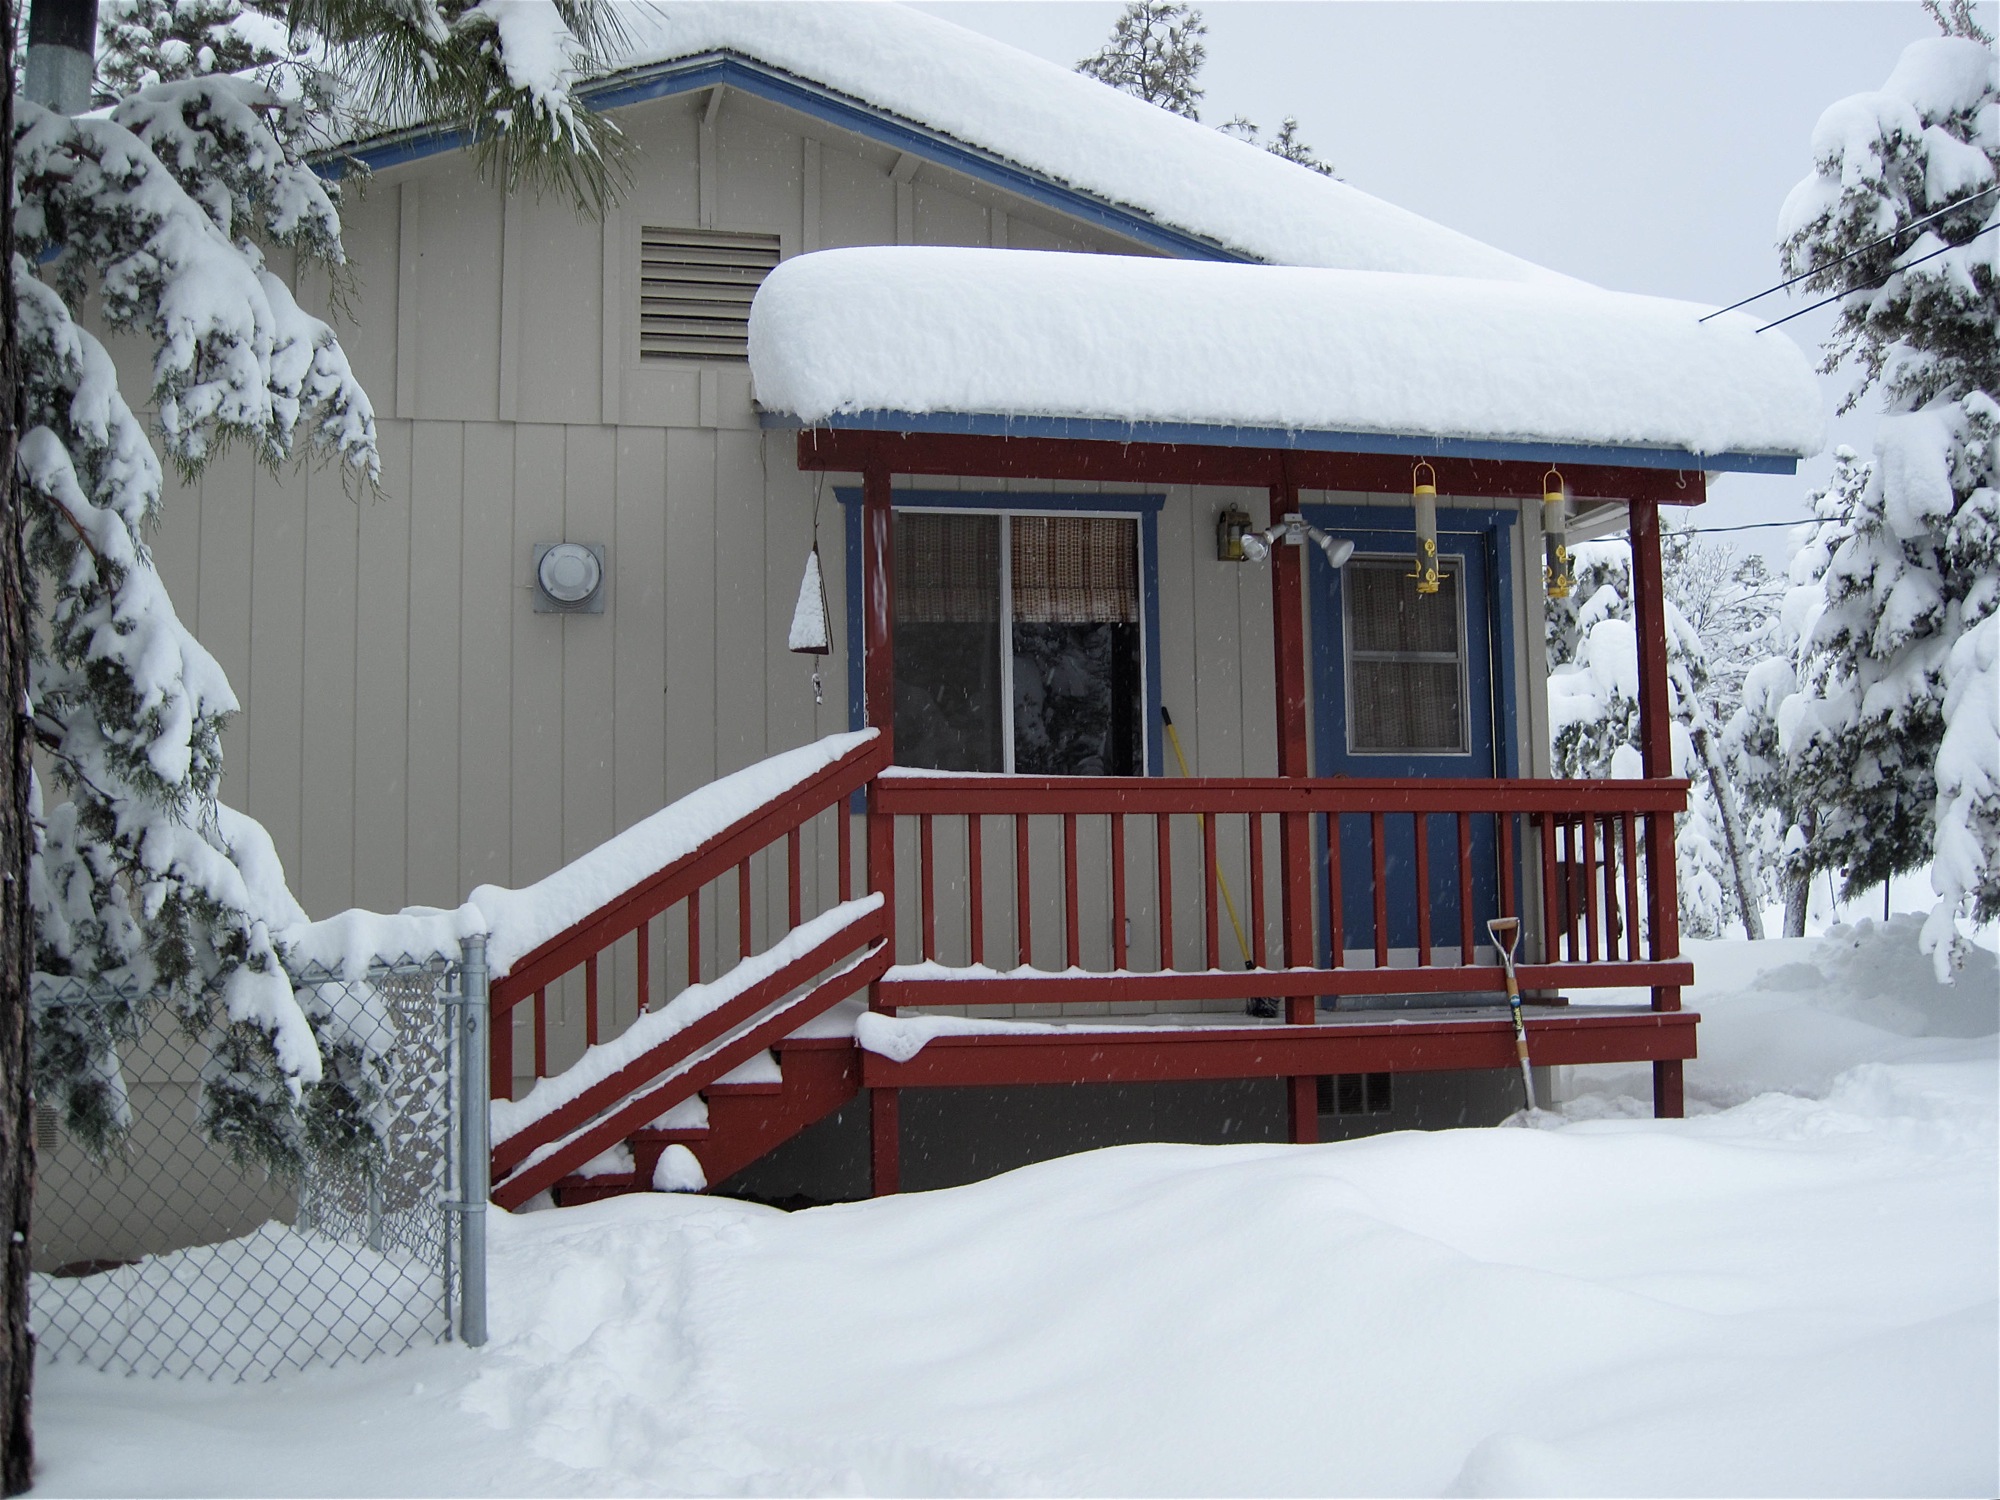
snow, winter, house, home, cottage, weather, season, blizzard, log cabin, winter storm